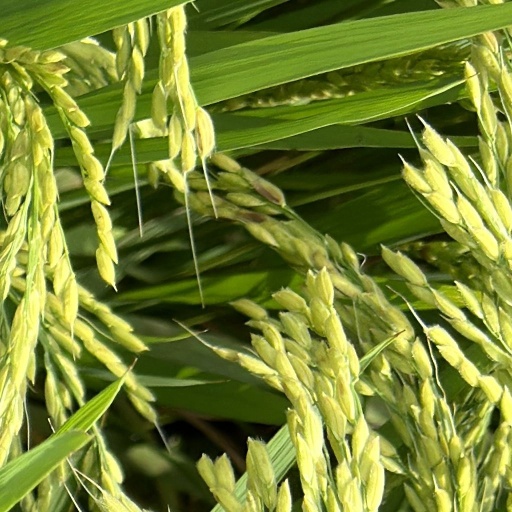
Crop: rice